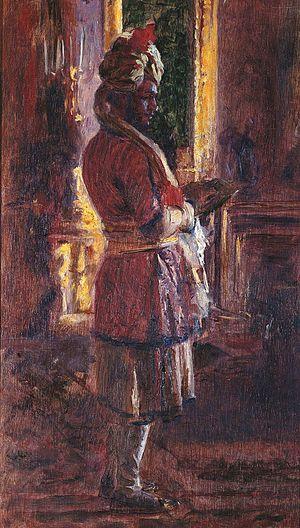
Mohammed Abdul Karim, né en 1863 à Lalitpur en Inde britannique et mort en avril 1909 près d'Agra en Inde, connu comme « le Munshi », est un employé musulman indien de la reine Victoria, qui conquiert l'affection de la souveraine au cours des quinze dernières années de son règne.